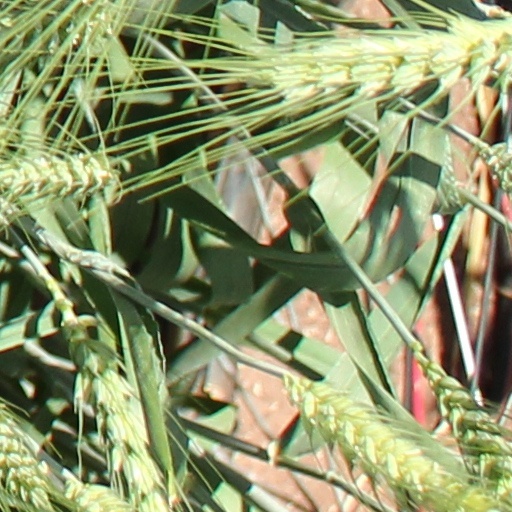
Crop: wheat